Synchronized swimming at the 2015 Pan American Games

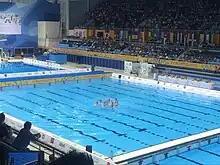
CIBC Pan Am/Parapan Am Aquatics Centre and Field House was the venue for the swimming competitions (pictured here during the competition.

A total of 13 countries have qualified athletes. The number of athletes a nation has entered is in parentheses beside the name of the country.